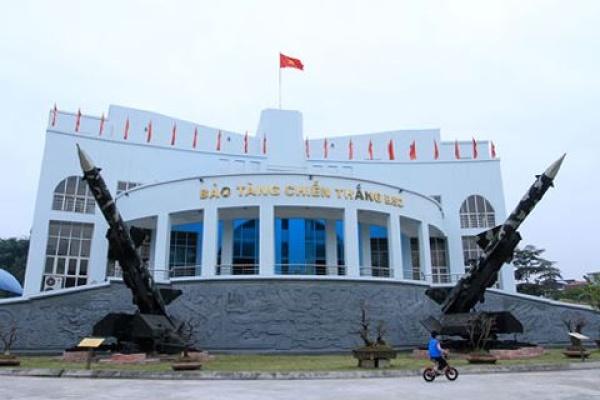
ở trước bảo tàng có sự xuất hiện của hai bức tượng hình tên lửa màu đen